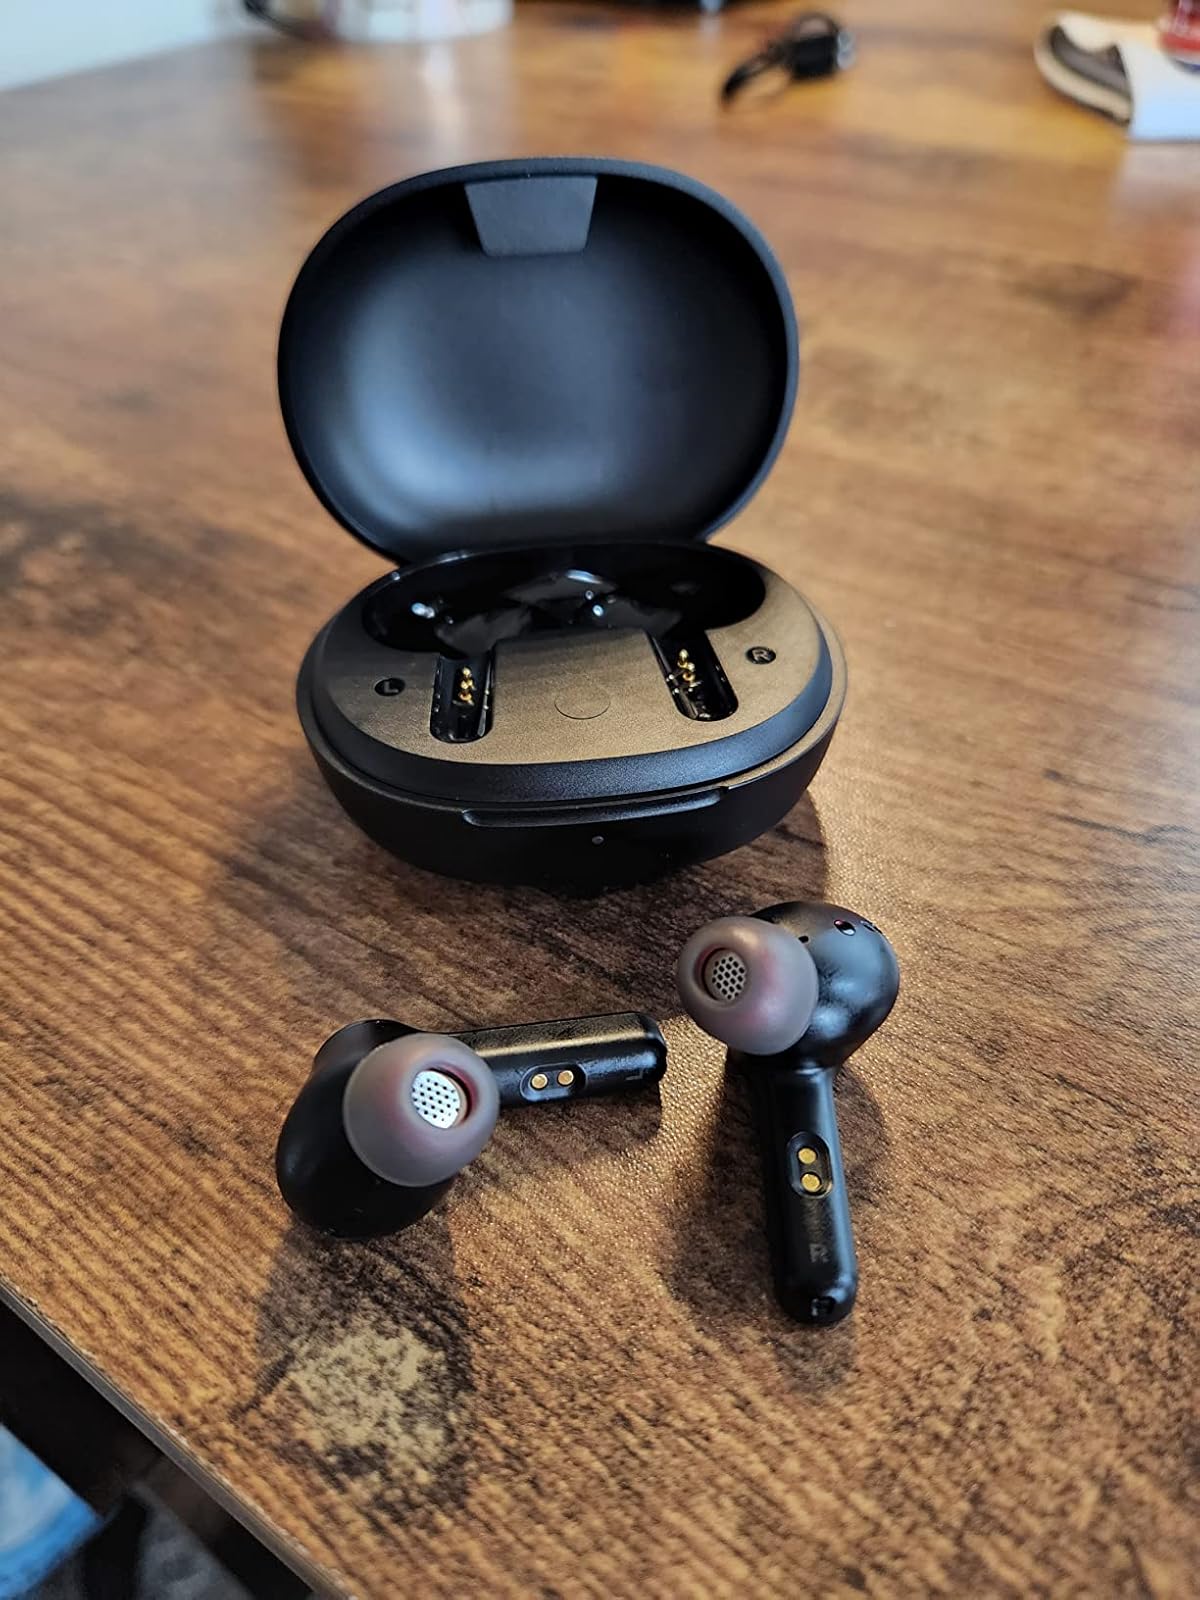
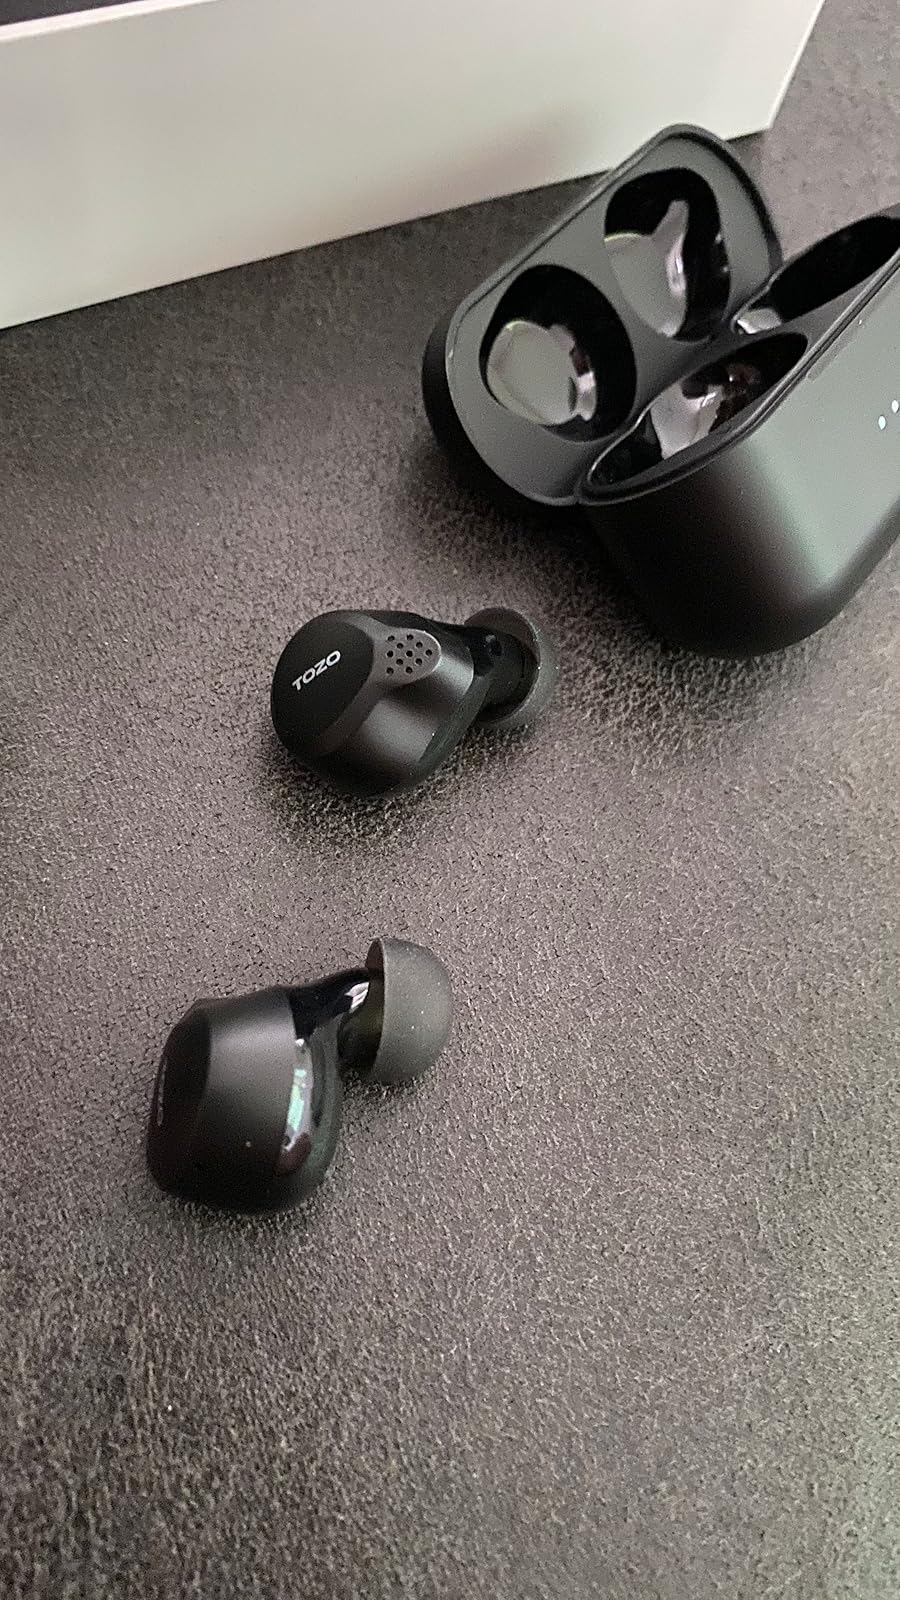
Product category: earbuds
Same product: no